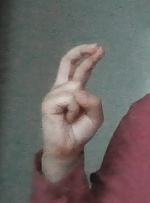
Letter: zay